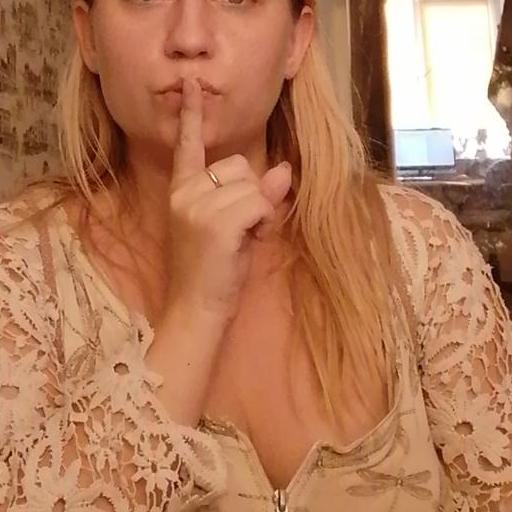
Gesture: mute